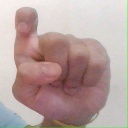
अक्षर: इ